Nassau Avenue station

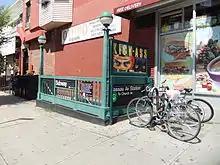
Station stair with bike racks

This underground station has two tracks and two side platforms. The G stops at the station at all times. The station is between Greenpoint Avenue to the north and Metropolitan Avenue to the south.